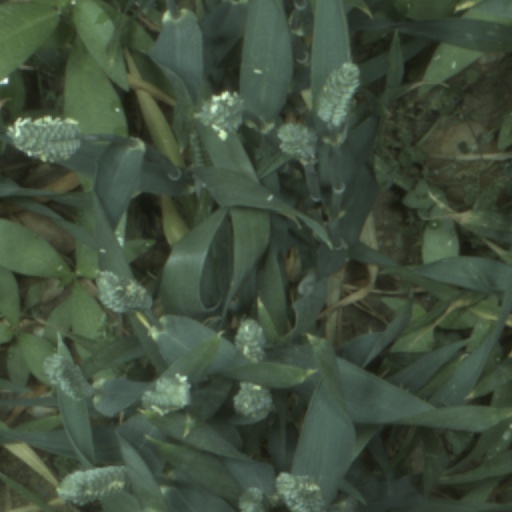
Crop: wheat